Balzac, Charente

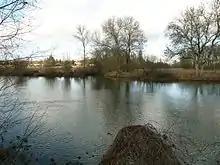
Confluence of the Argence with the Charente

According to Dauzat, the origin of the name "Balzac" dates back to a Gallo-Roman person "Ballitius", which itself is derived from "Ballius", to which is added the suffix "-acum" which would give "Ballitiacum" or "Domain of Ballitius". According to other sources, "Balatius" was the name of a Gallic man, derived from "Balatos".